Monk

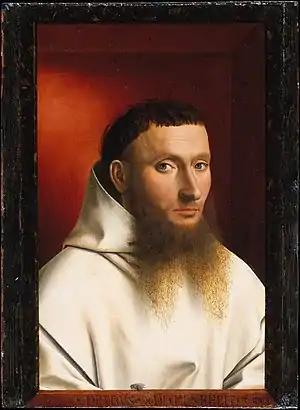
Portrait depicting a Carthusian monk in the Roman Catholic Church (1446)

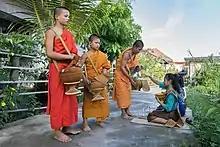
Buddhist monks collecting alms

A monk (from , "monachos", "single, solitary" via Latin ) is a man who is a member of a religious order and lives in a monastery. A monk usually lives his life in prayer and contemplation. The concept is ancient and can be seen in many religions and in philosophy across numerous cultures.